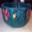
Label: bowl